Kaifeng

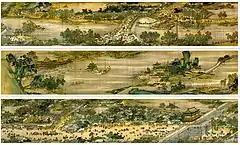
The famous painting "Along the River During the Qingming Festival" is believed by some to portray life in Kaifeng on Qingming Festival. Several versions exist – the above is an 18th-century recreation – of an original attributed to the 12th-century artist Zhang Zeduan.

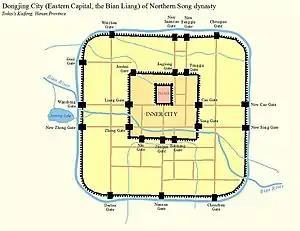
The city of Kaifeng (Dongjing, Bianliang) in Northern Song dynasty

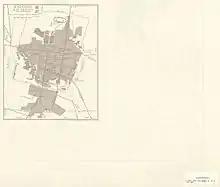
Map of Kaifeng (K'ai-feng)

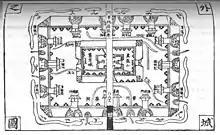
Outer city of Bianjing (Kaifeng), Yuan dynasty map from Shilin Guangji by Chen Yuanjing

Kaifeng is one of the Eight Ancient Capitals of China. As with Beijing, there have been many reconstructions during its history.